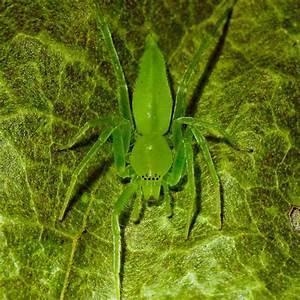
spider